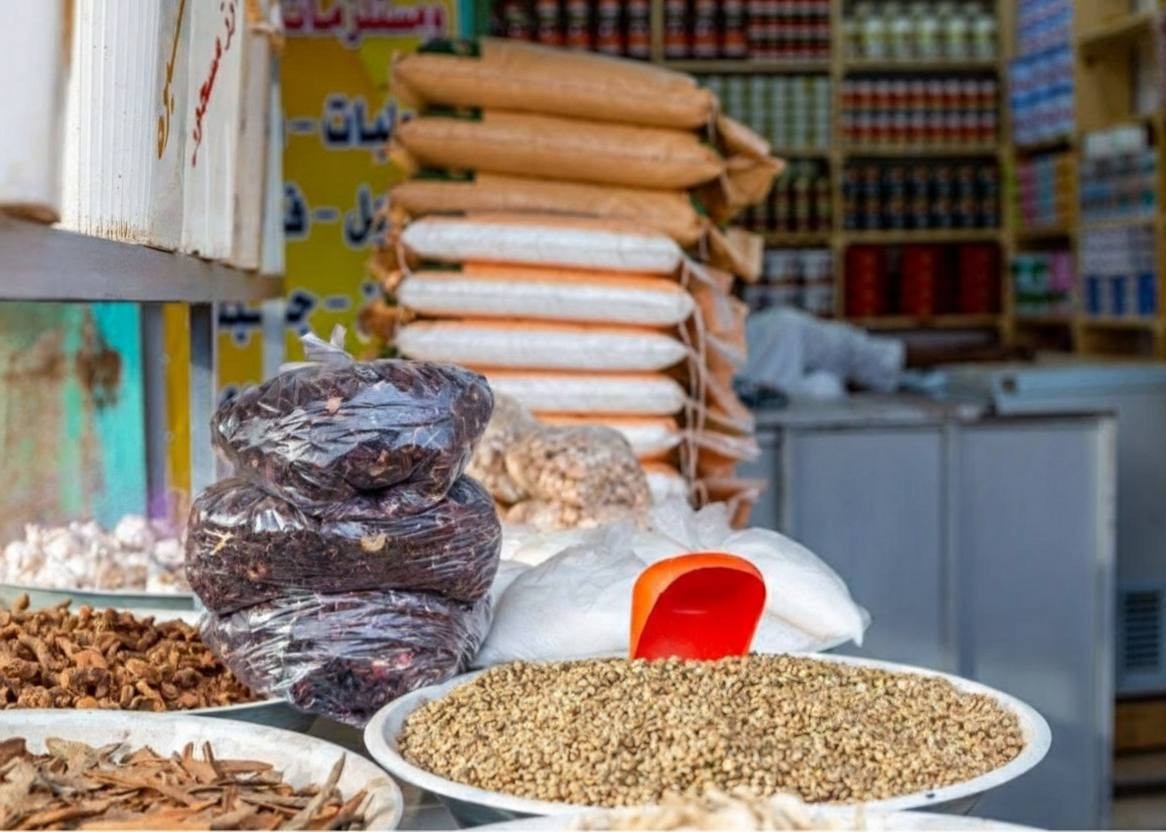
الوصف بالفصحى: مدخل متجر للمواد الغذائية، يعرض أصنافاً متنوعة من البقوليات والكركديه وأعواد القرفة، وخلفها تصطف أكياس كبيرة من الدقيق والسكر
الوصف بالعامية السودانية: مدخل دكان مواد تموينية فيه بقوليات مختلفة و كركدي وقرفة ووراهم في شوالات دقيق وسكر
التصنيف: Marketplaces